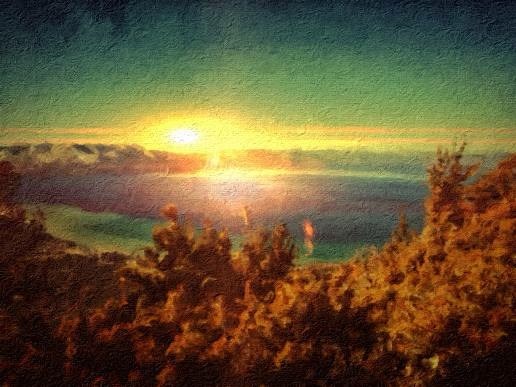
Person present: No